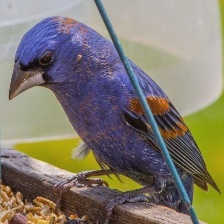
Species: BLUE GROSBEAK
Scientific name: PASSERINA CAERULEA